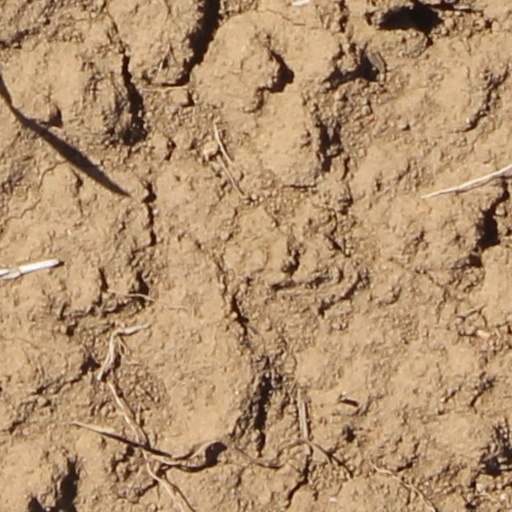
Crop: wheat